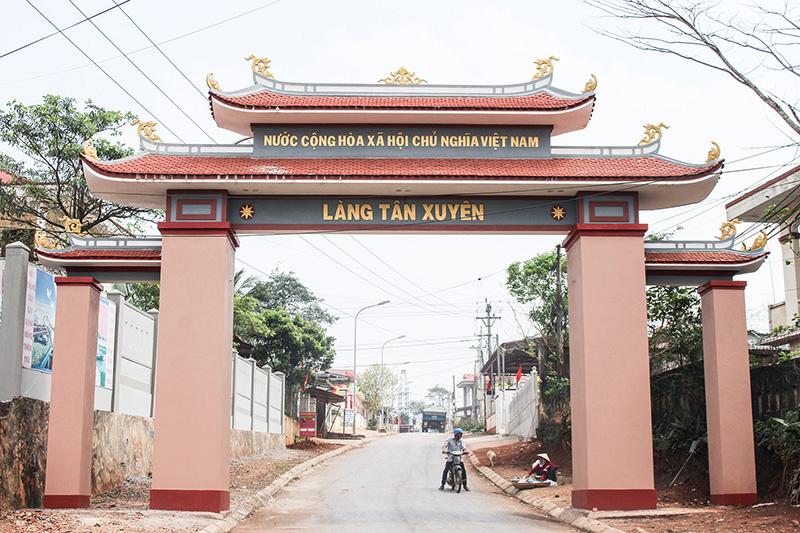
đây là khung cảnh chụp ở khu vực cổng của một ngôi làng